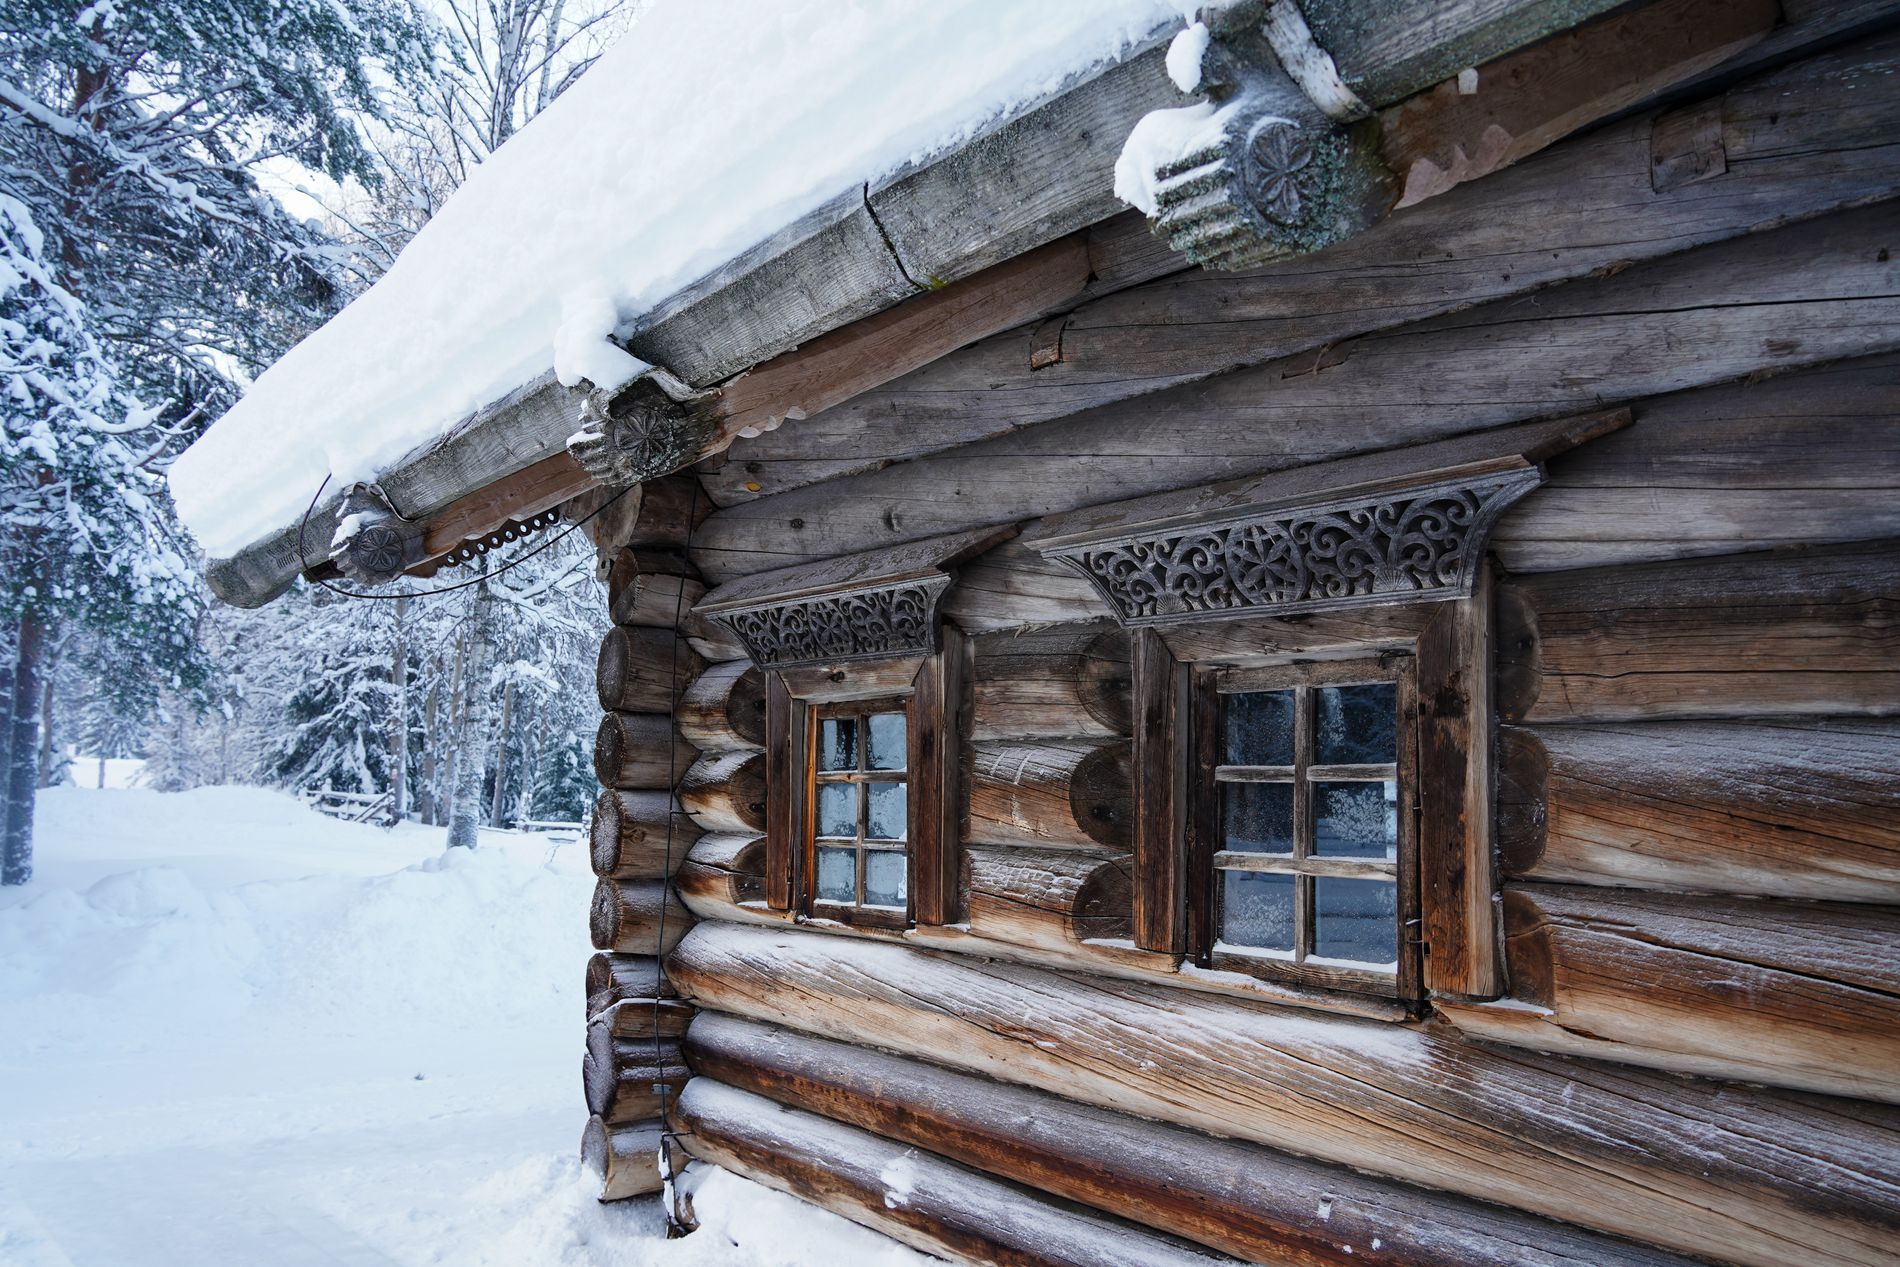
Winter Forest
a rustic wooden house sits in a snowy forest with two small old-style windows topped with decorative trim snow covers the roof and ground while tall trees in the background enhance the peaceful winter scene
a side angle close-up shows the wooden wall and windows of a snow-covered house the detailed view leads the eye from the corner of the house into a snowy forest creating a cozy immersive winter atmosphere
Labels: Architecture, Building, Housing, House, Cabin, Log Cabin, Nature, Outdoors, Mace Club, Weapon, Blade, Dagger, Knife, Shelter, Countryside, Hut, Rural, Wood, Window
Camera: SONY ILCE-7M3
Lens: E 28-200mm F2.8-5.6 A071
Aperture: F5
Exposure: 1/30 sec
ISO: 125
Focal length: 28.0 mm